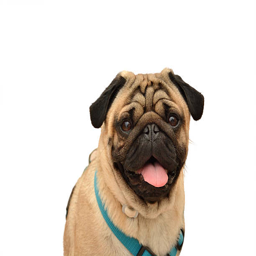
close - up cute pug dog isolated on a white background .